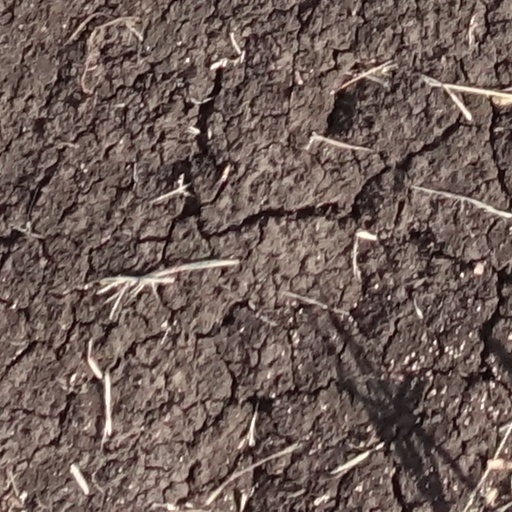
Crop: sorghum